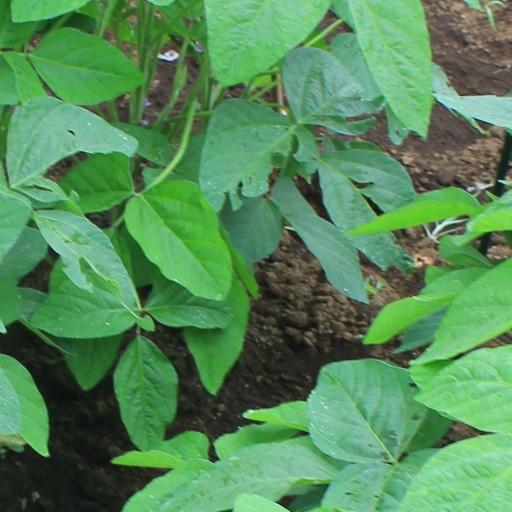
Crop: soybean